Vladimir Lvovich Kasatonov

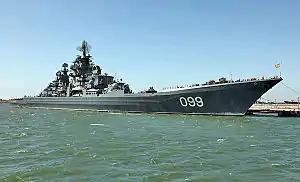
The battlecruiser "Pyotr Velikiy", Kasatonov's command between 2000 and 2005

In October 2000, the "Pyotr Velikiy" was declared the best ship of the Northern Fleet. During an inspection visit by Defence Minister Sergei Ivanov in April 2002, Kasatonov was presented with a watch. Kasatonov was promoted to rear-admiral on 21 February 2003. In March 2004 Kasatonov was criticized for the condition of the "Pyotr Velikiy" by navy commander-in-chief Fleet Admiral Vladimir Kuroyedov. Kuroyedov, who ordered the "Pyotr Velikiy" to put into port, was quoted as saying "In those places on board where the admirals actually go, everything's fine, but where they don't go, everything's in such a state it could go sky high at any minute... And by that I also mean the state of the nuclear reactor." He later denied there was any threat from the nuclear reactor. Observers noted that the comments probably reflected in-fighting in the naval high command, where Kuroyedov was under pressure after a series of accidents, including the loss of the "Kursk" and the foundering of the K-159 in August 2003. They also noted that Kasatonov's uncle, Admiral Igor Kasatonov, had been highly critical of Kuroyedov over the loss of life when K-159 sank.